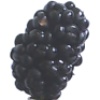
Label: Mulberry 1